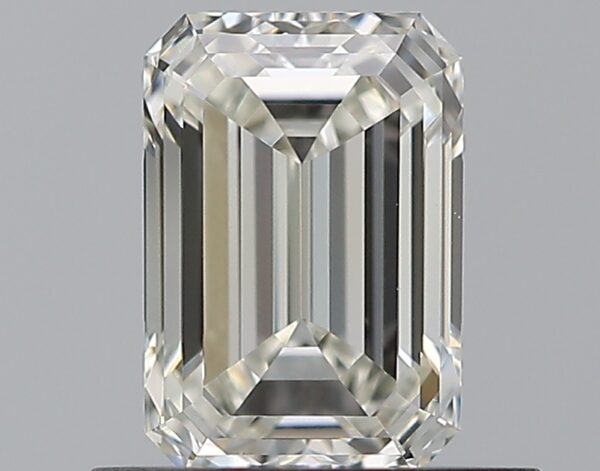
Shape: emerald
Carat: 0.7
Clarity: VVS1
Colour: I
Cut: EX
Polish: EX
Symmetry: VG
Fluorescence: ST
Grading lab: GIA
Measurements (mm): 6.04 x 4.17 x 2.83